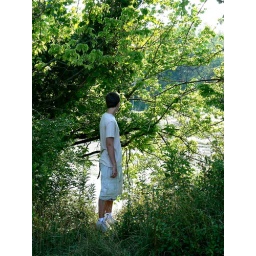
This is my oldest son. I just loved the way he was standing in the trees so I captured this shot.